Spanish real

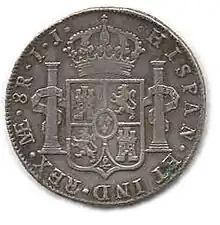
Spanish 1799 silver 8 reales, Charles IV (reverse)

The first real was introduced by King Pedro I of Castile in the mid 14th century, with 66 minted from a "Castilian mark" of silver (230.0465 grams) in a fineness of (0.9306), and valued of 3 "maravedíes". It circulated beside various other silver coins until a 1497 ordinance eliminated all other coins and retained the real (now minted 67 to a mark of silver, 0.9306 fine, fine silver of 3.195 grams) subdivided into 34 maravedíes.